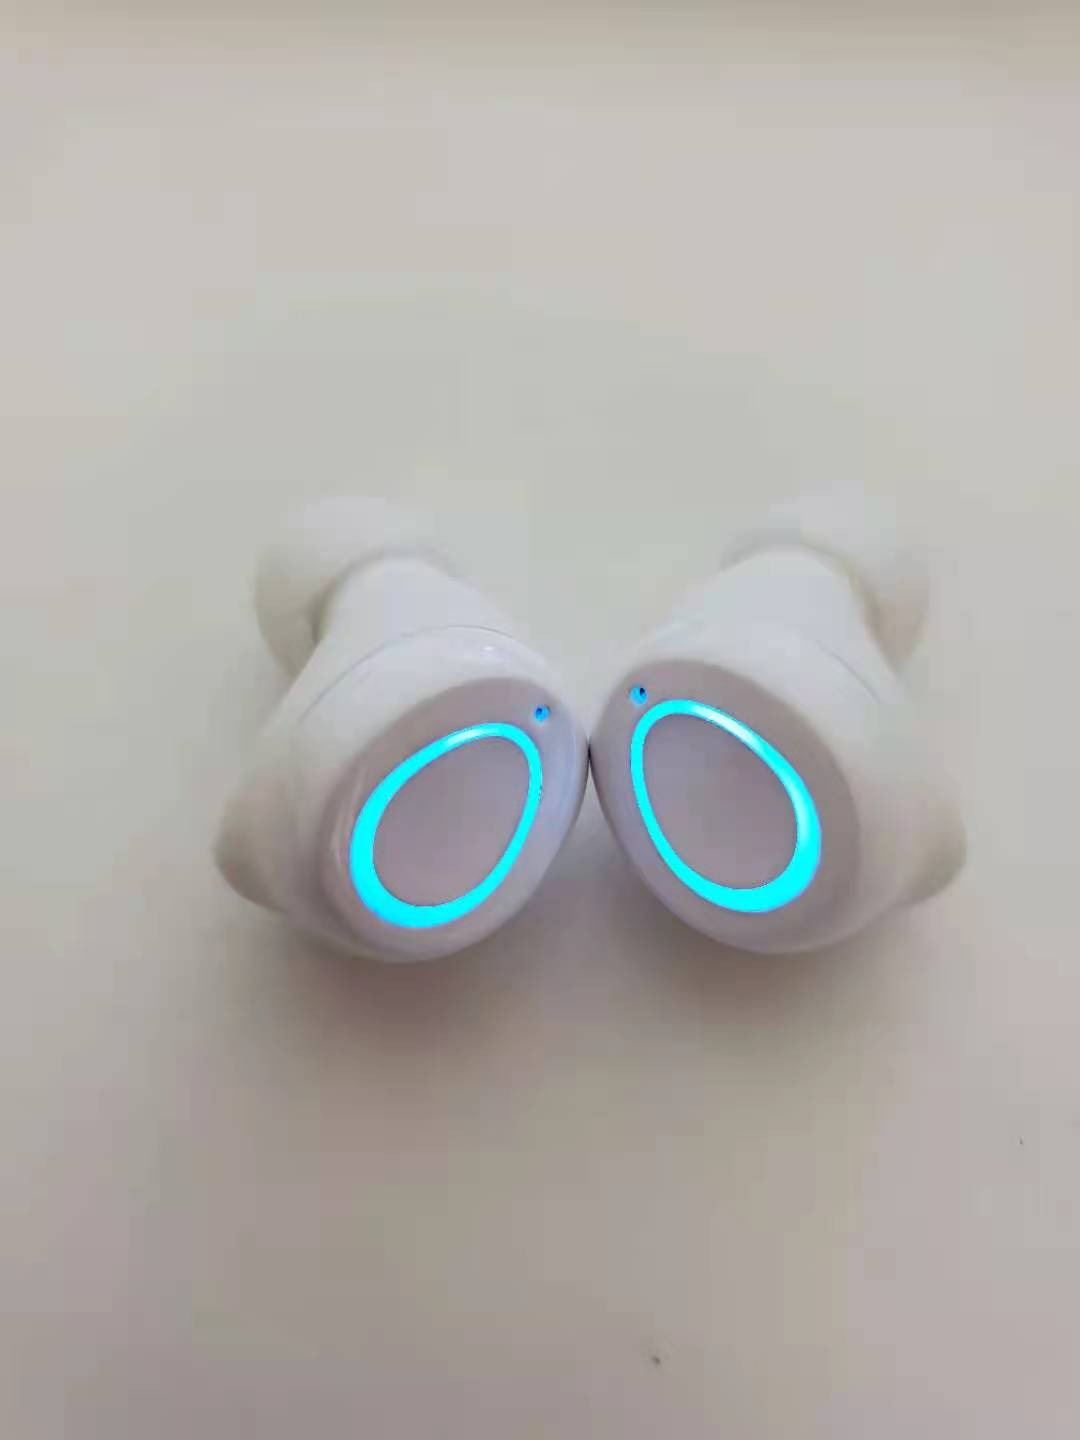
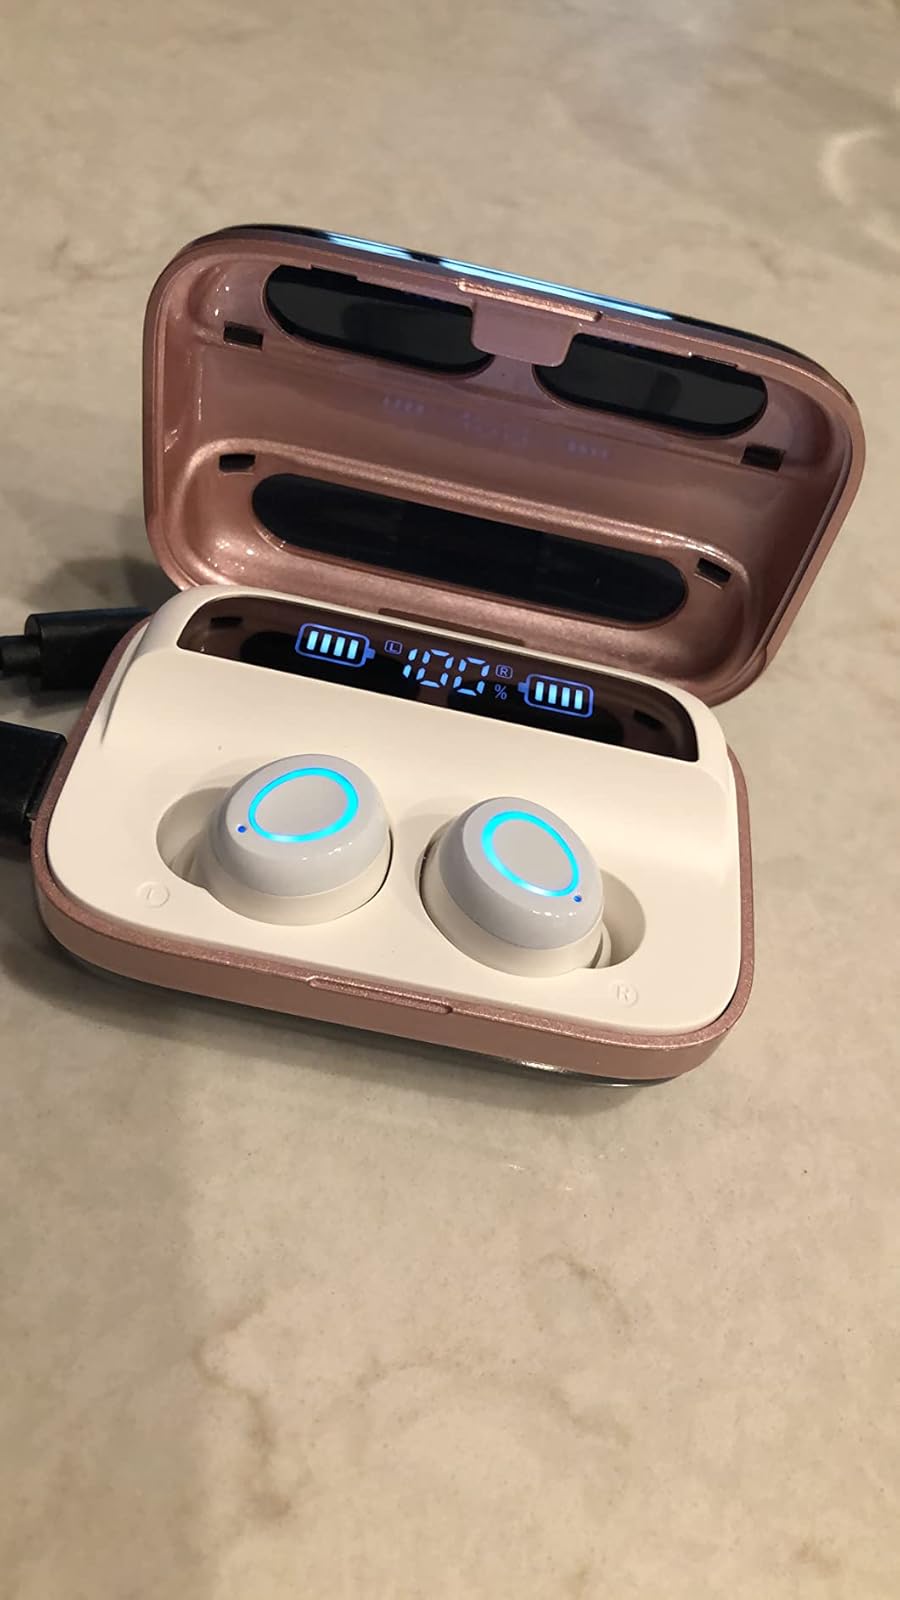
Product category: earbuds
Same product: yes